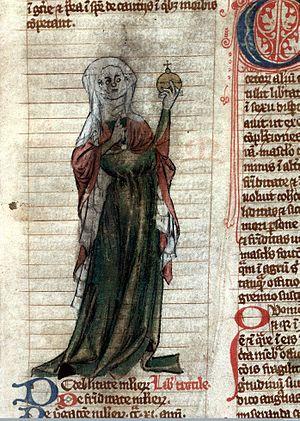
Historiquement, l’école de médecine de Salerne sur la zone côtière du Mezzogiorno, est non seulement la première école de médecine fondée en Europe au Moyen Âge, mais encore l'une des plus importantes.